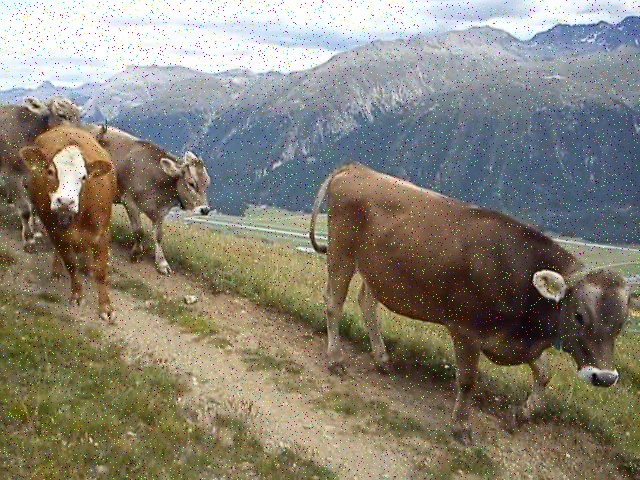
Distortion: noise